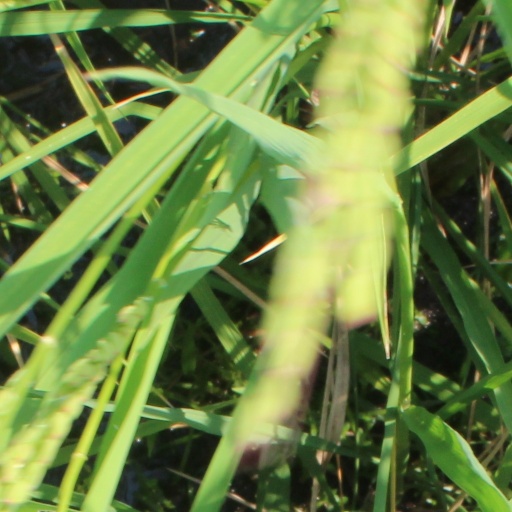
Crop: rice